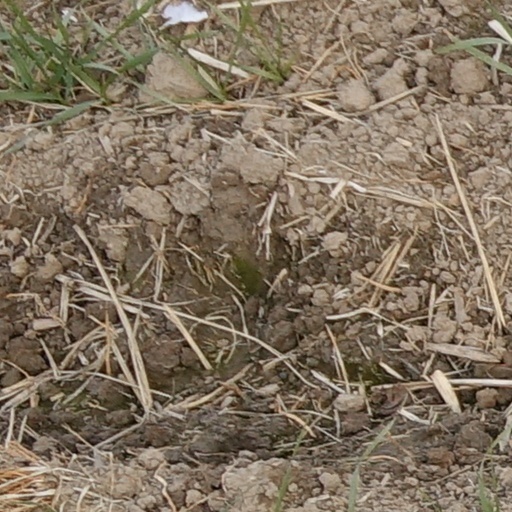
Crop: wheat